Blackwall Yard

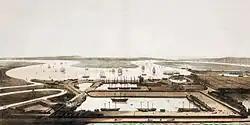
East India dock and Blackwall dock 1806

The yard continued to repair and build ships, particularly for the East India Company, throughout the 17th and 18th centuries. The yard recovered under the management and later ownership of the Perry family. When the Navy again surveyed the yard in 1742, the yard had the greatest capacity on the Thames. In 1784 when Francis Holman painted it, it was said to be the biggest private yard in the world. It was at this time that the Perrys began construction of the large Brunswick Dock to the east of the yard, opened in 1790.